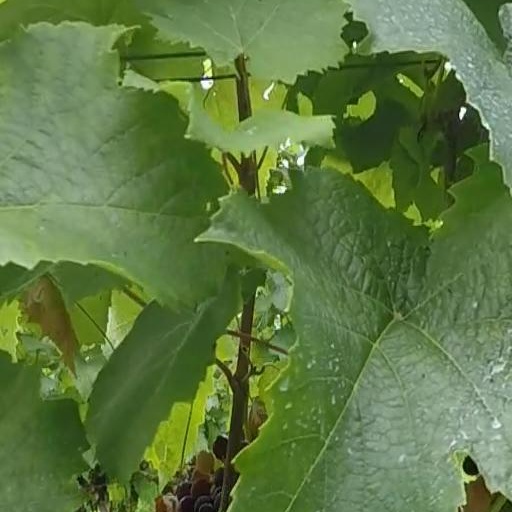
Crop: grape